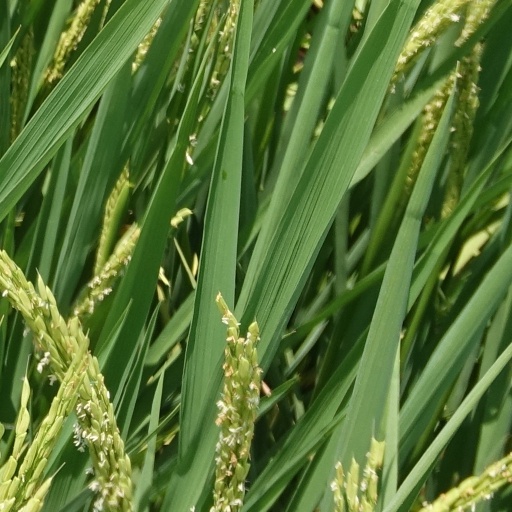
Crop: rice